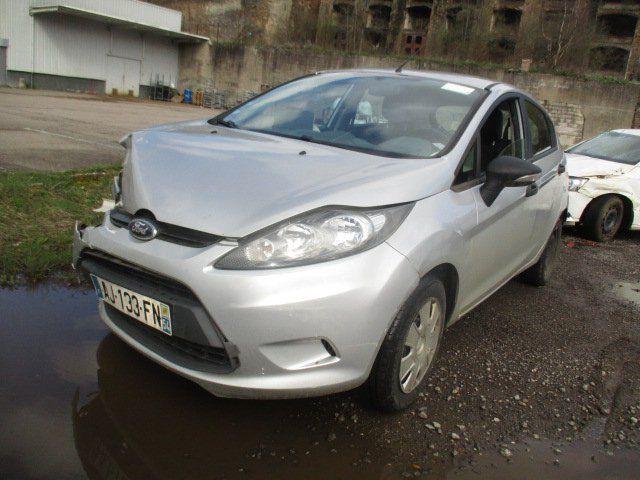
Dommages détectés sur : pare-choc avant, capot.
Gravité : majeur